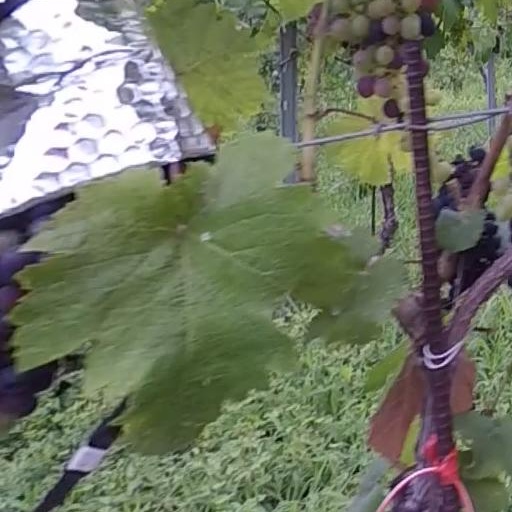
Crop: grape